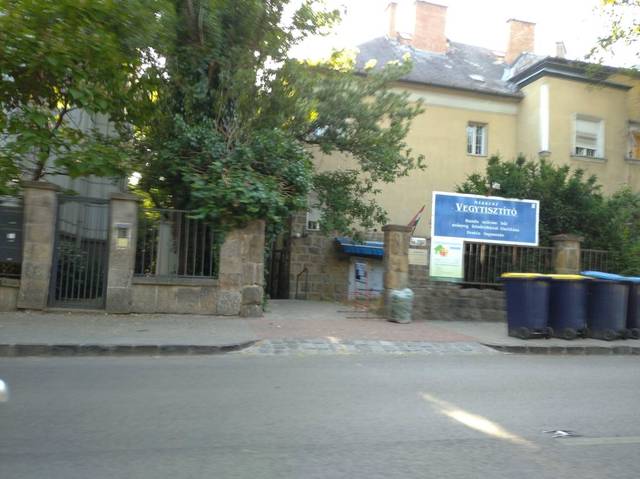
Region: Hungary
Coordinates: 47.514, 19.008